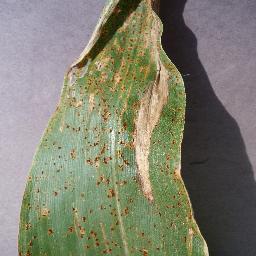
Label: Corn_(Maize)___Northern_Leaf_Blight